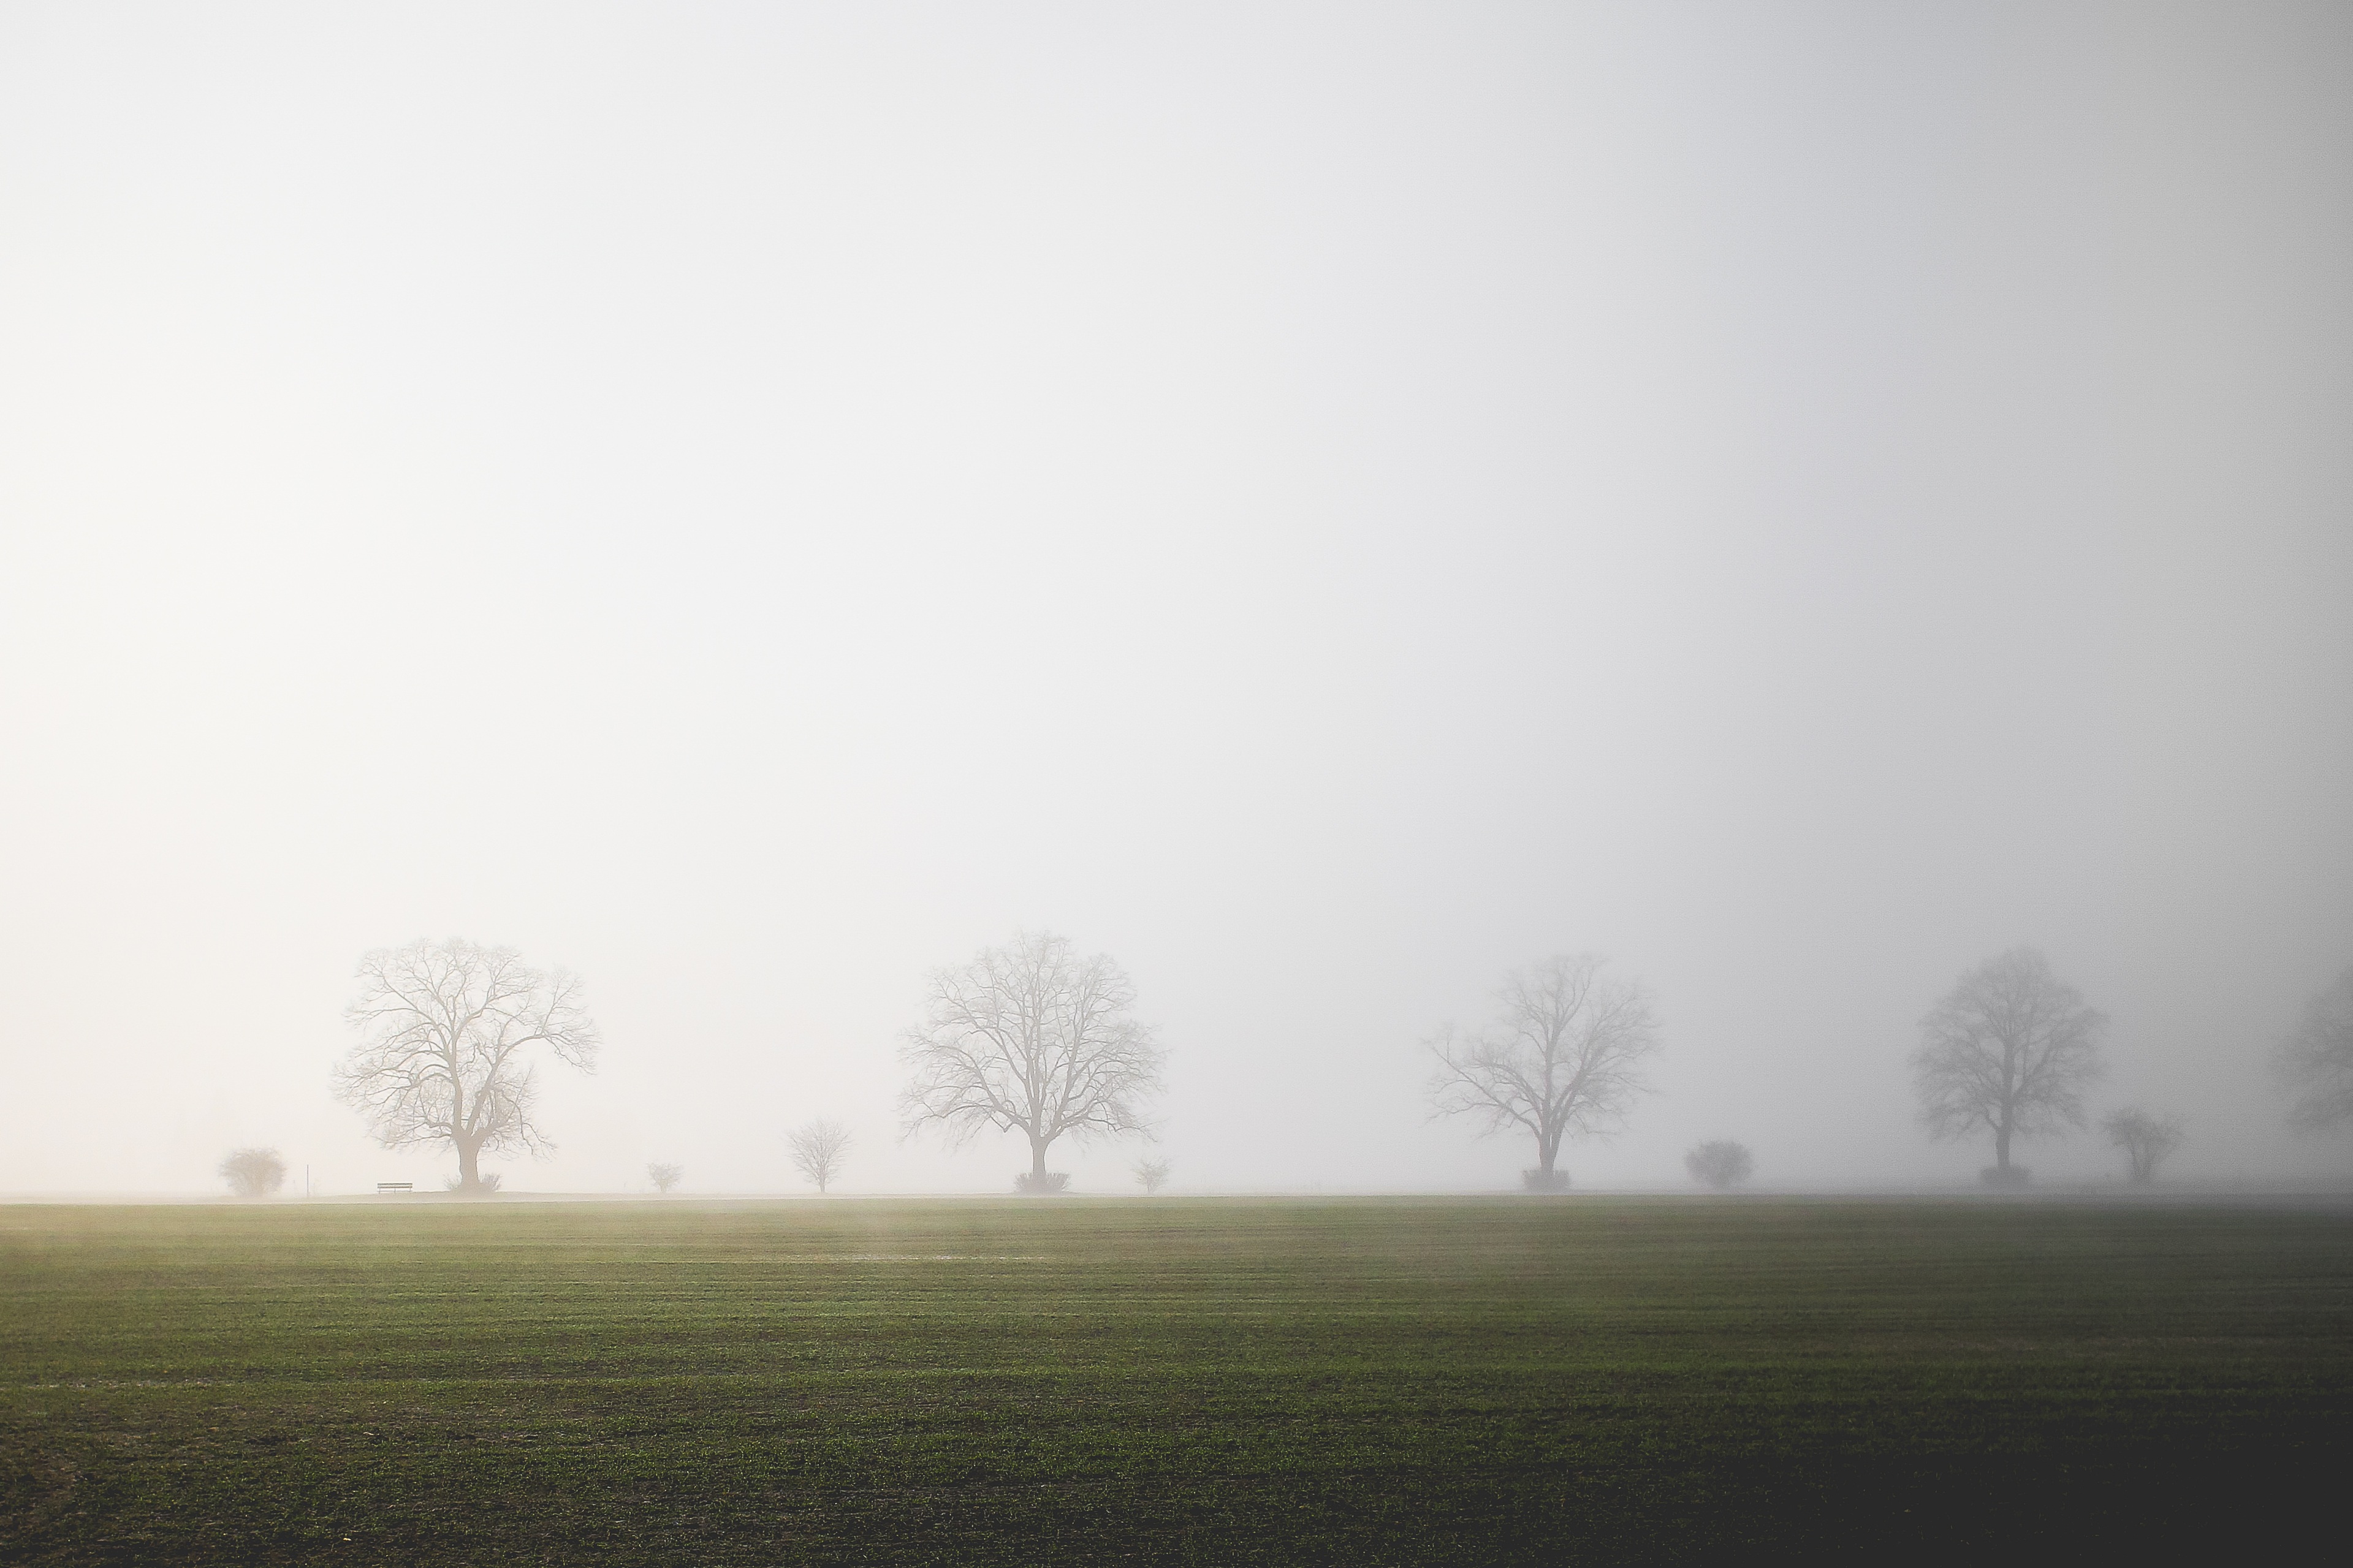
landscape, creative, black and white, fog, mist, field, morning, dawn, atmosphere, explore, tranquility, journey, balance, peaceful, weather, haze, monochrome, plain, life, motivation, wander, trees, relaxation, inspiration, scene, discover, achieve, succeed, uncover, atmospheric phenomenon